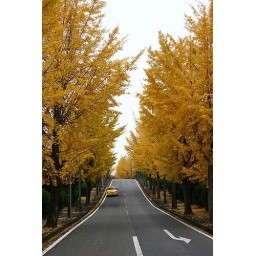
Ginkgo trees road in Himeji, Hyogo, Japan